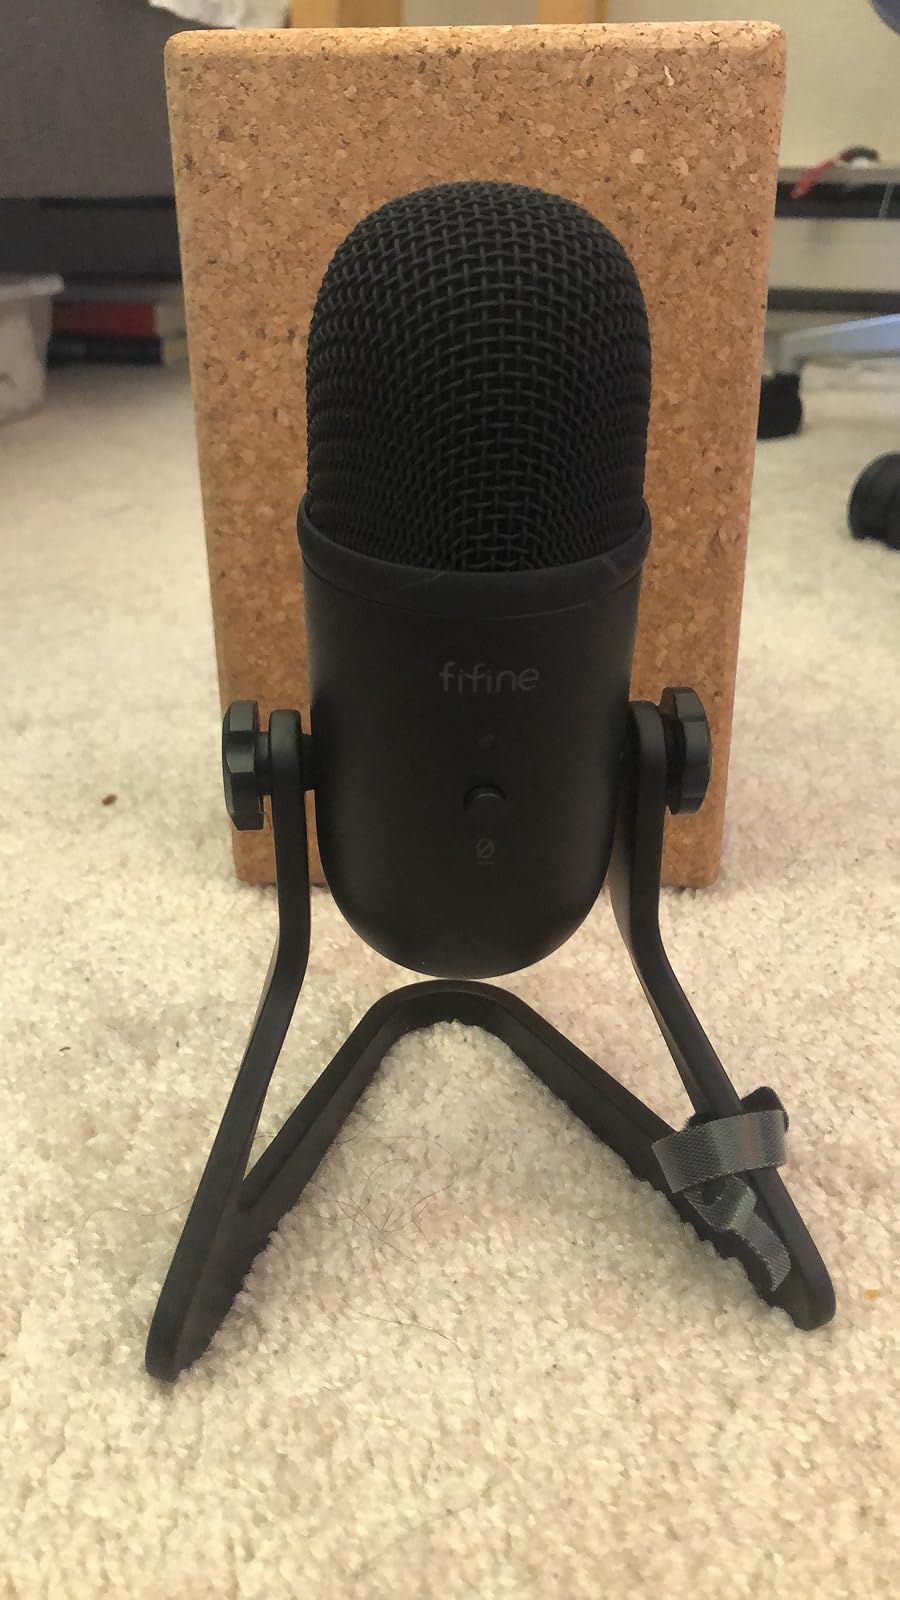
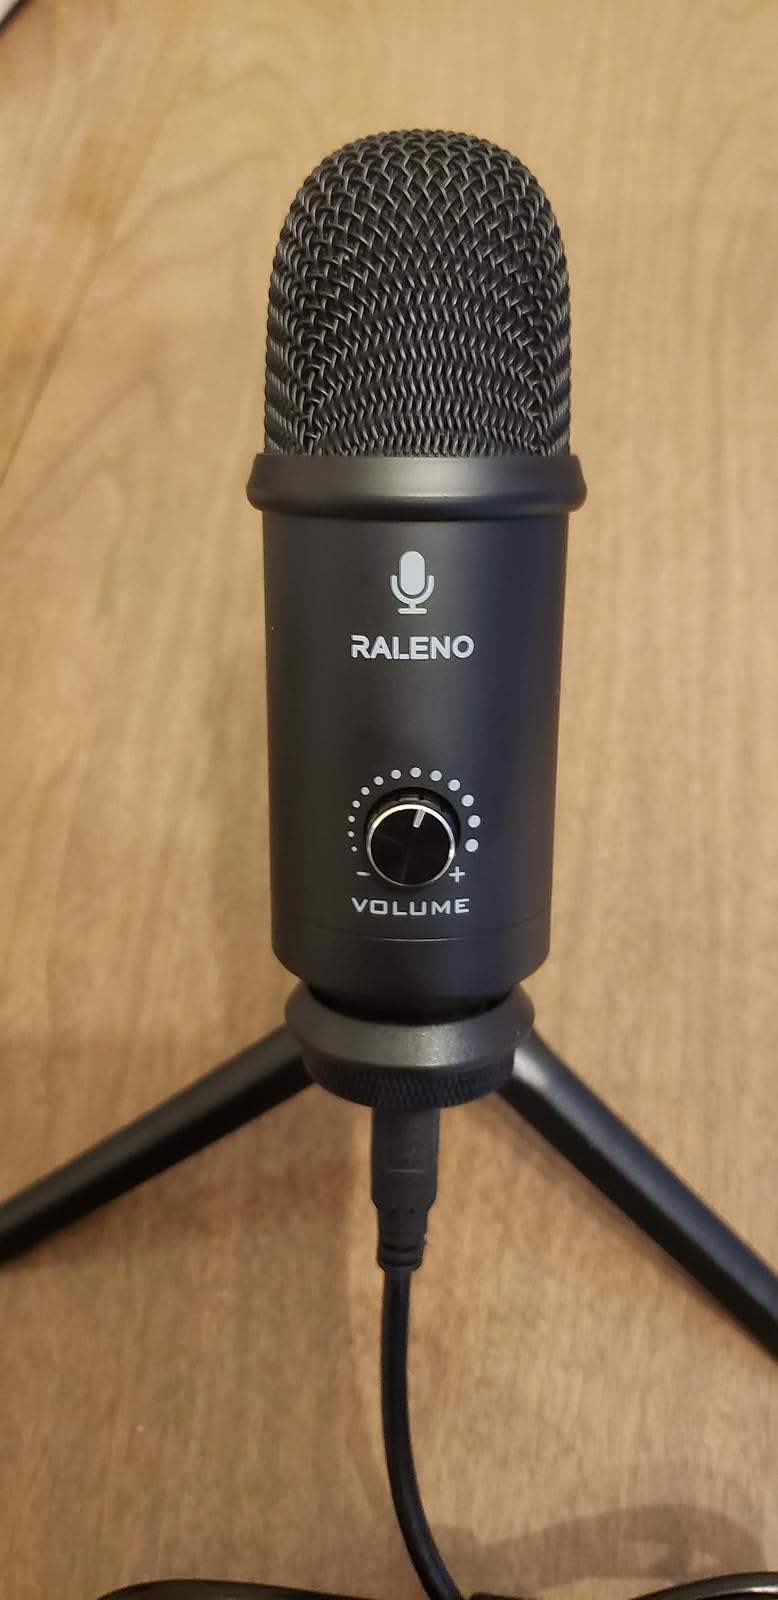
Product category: microphone
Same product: no